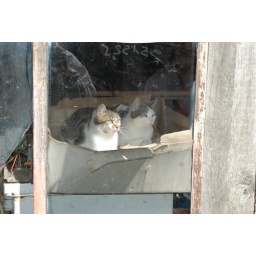
2 cats in a box